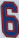
Number: 6